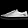
Label: Sneaker